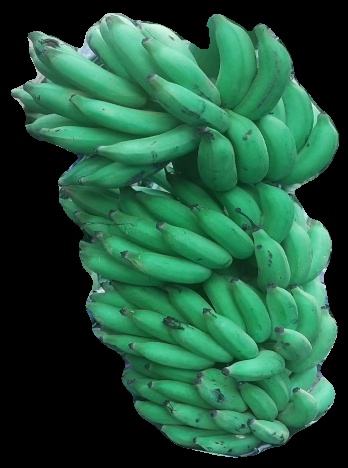
Variety: elakki-bale
Grade: grade1